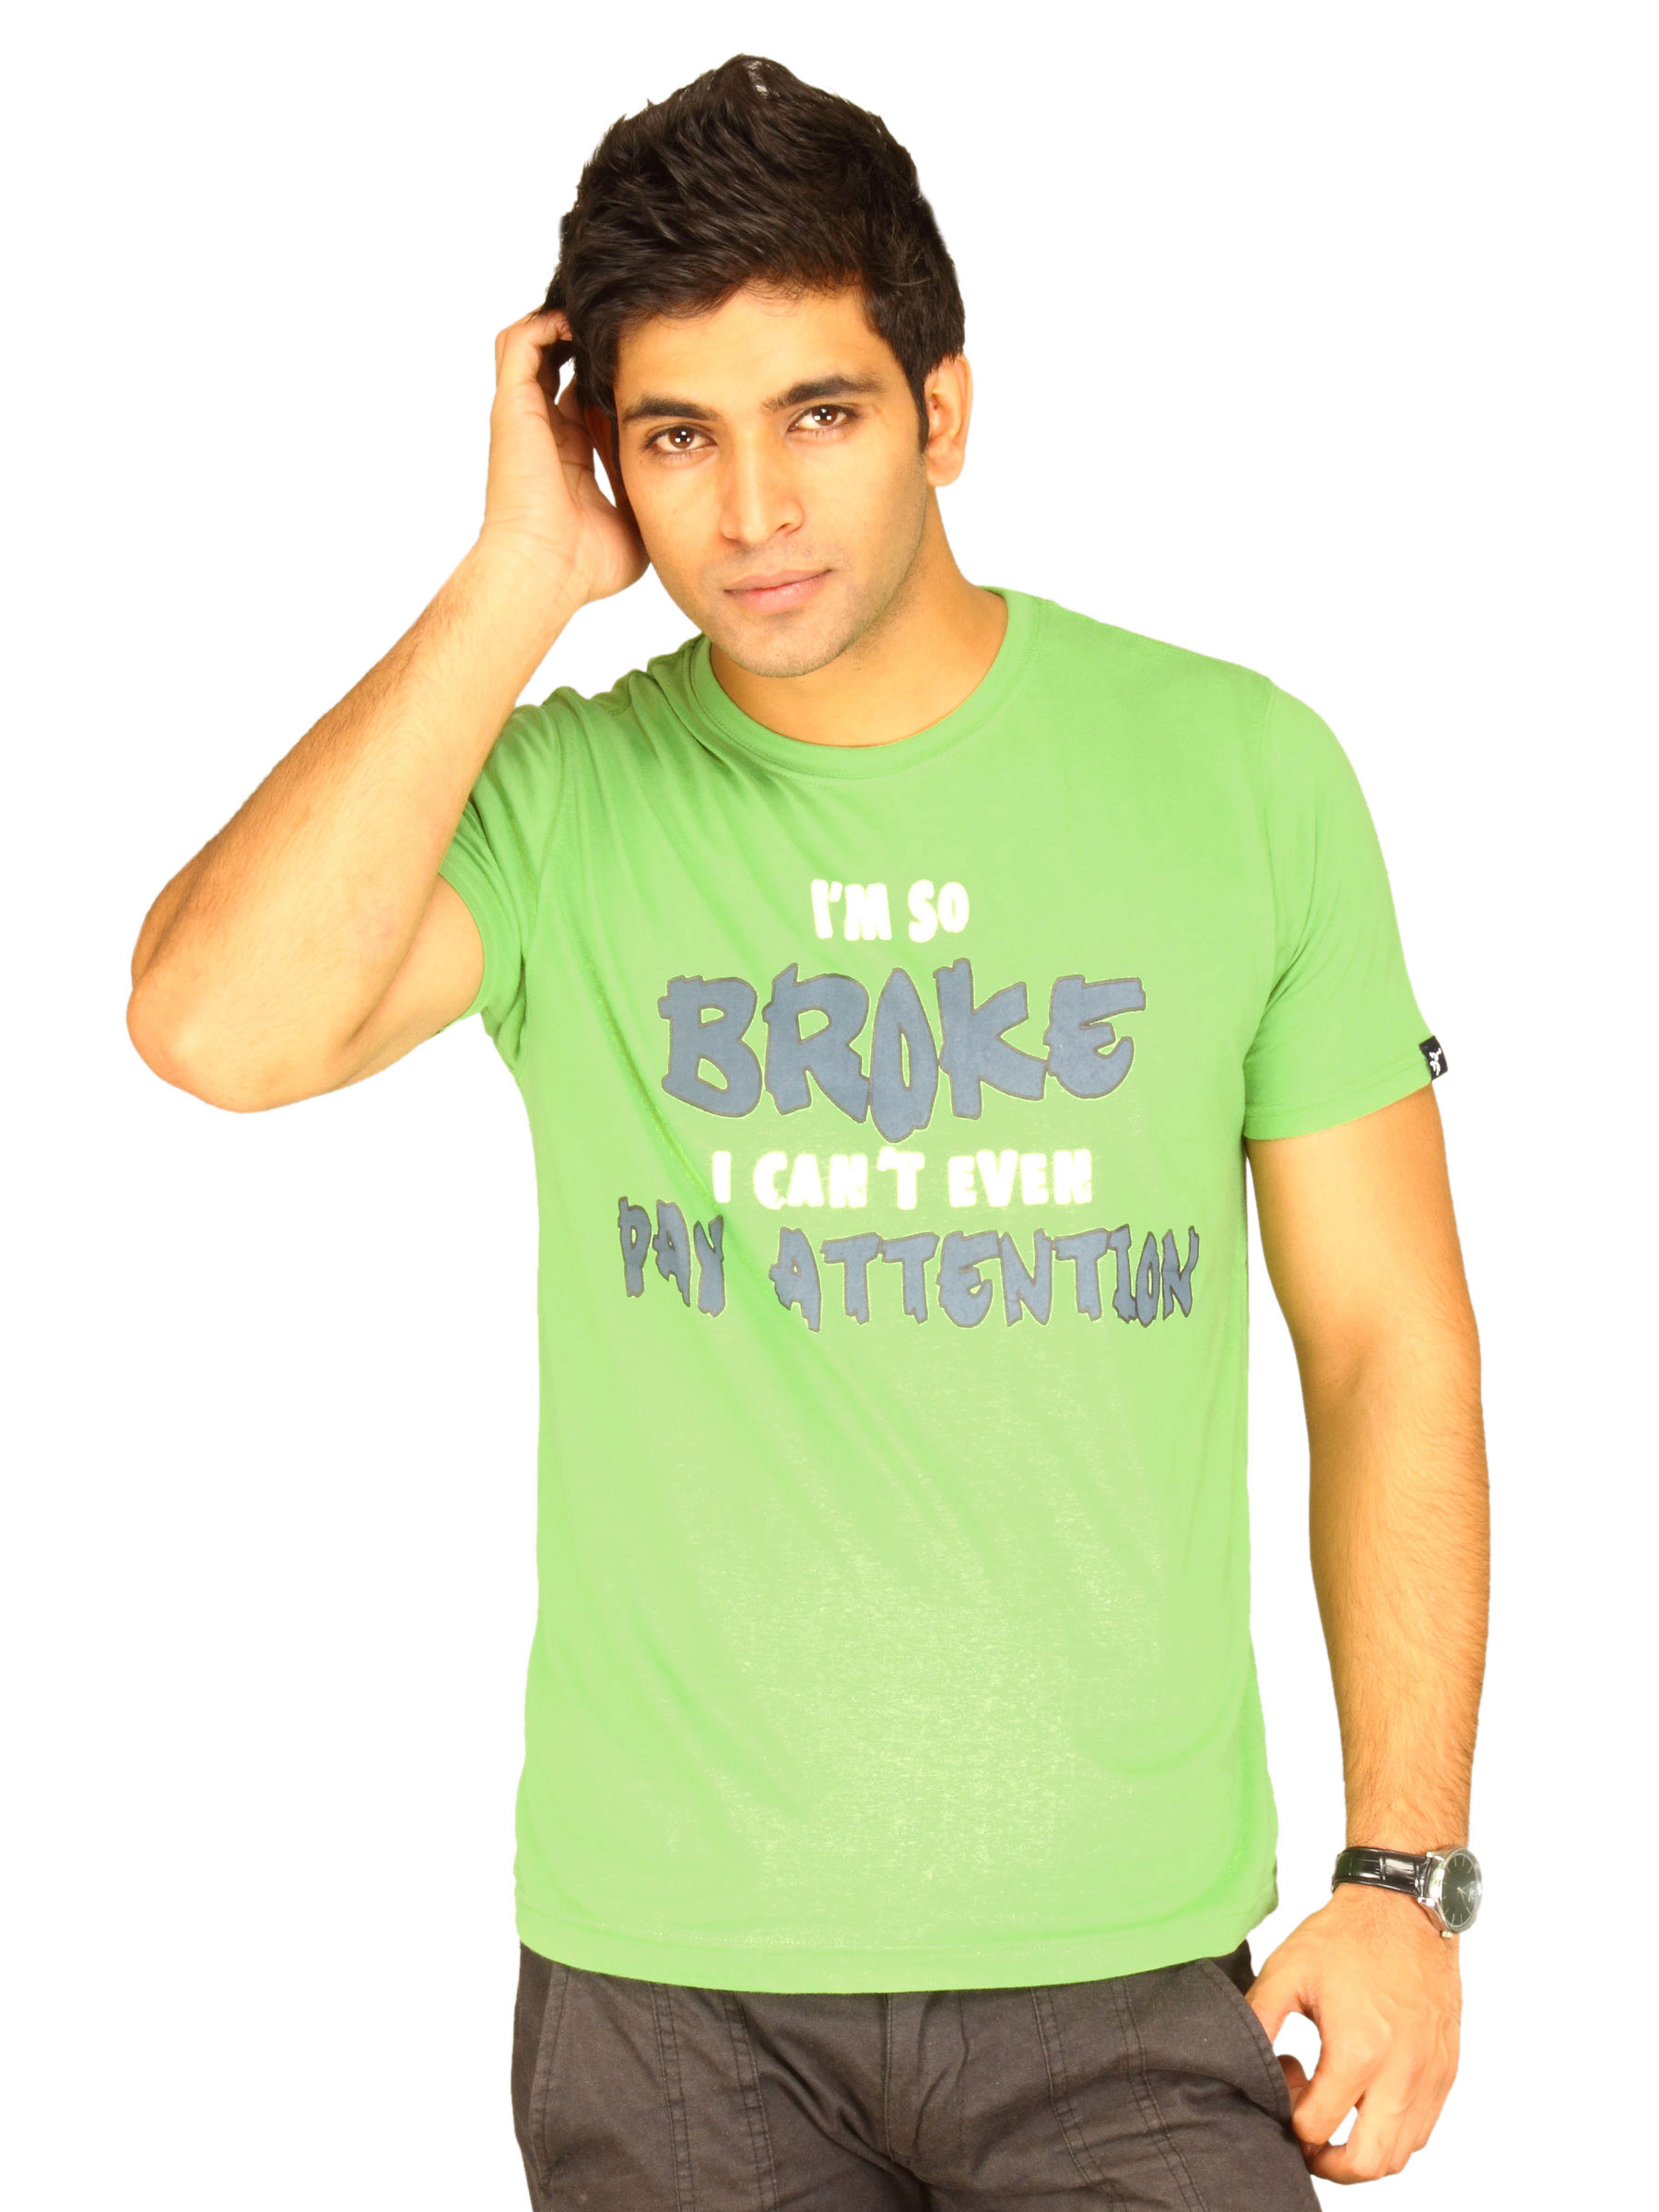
Probase Men's I'M So Broke Green T-shirt
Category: Apparel / Topwear / Tshirts
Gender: Men
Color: Green
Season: Summer 2011
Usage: Casual